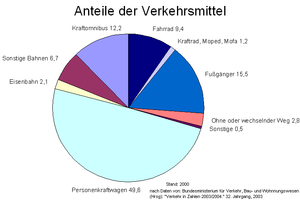
Le vélo est un moyen de transport individuel utilisé pour les déplacements des personnes et de manière plus marginale pour le transport des marchandises. Utilisé essentiellement pour des déplacements domicile-lieu de travail, il gagne progressivement des parts de marché dans les pays occidentaux les plus avancés alors que sa part modale régresse dans les pays en voie de développement au profit de l'automobile.